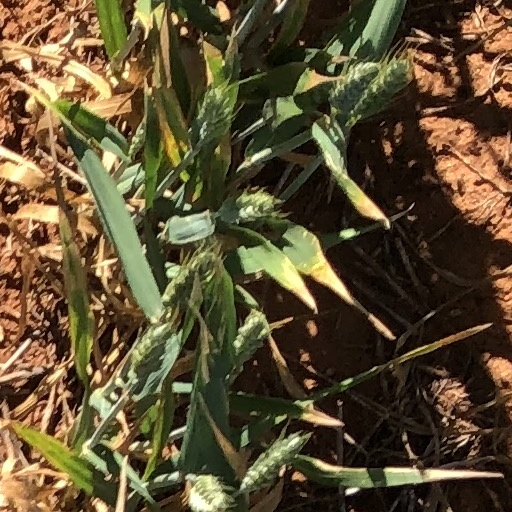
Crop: wheat